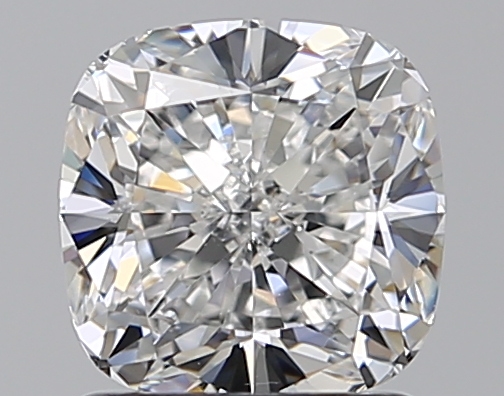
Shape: cushion
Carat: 1.51
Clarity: VS2
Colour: D
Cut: EX
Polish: EX
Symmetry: EX
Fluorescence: ST
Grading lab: GIA
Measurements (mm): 6.37 x 6.34 x 4.41